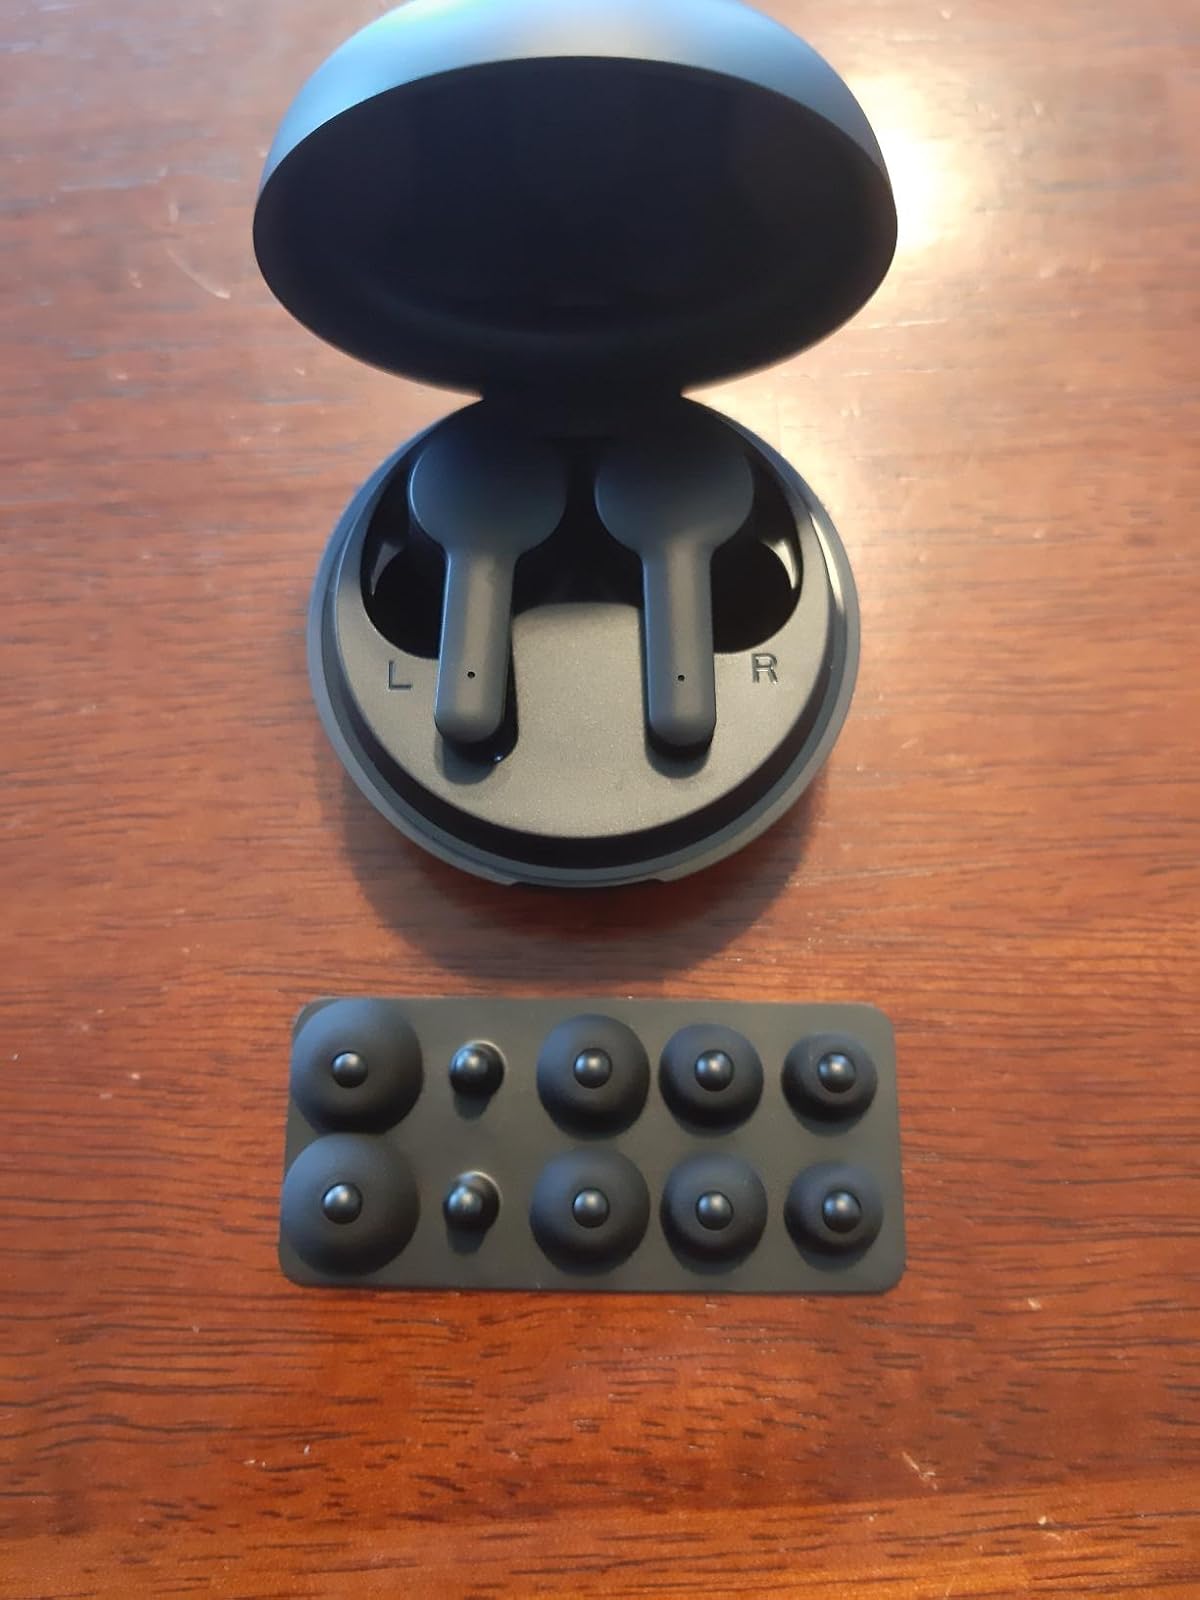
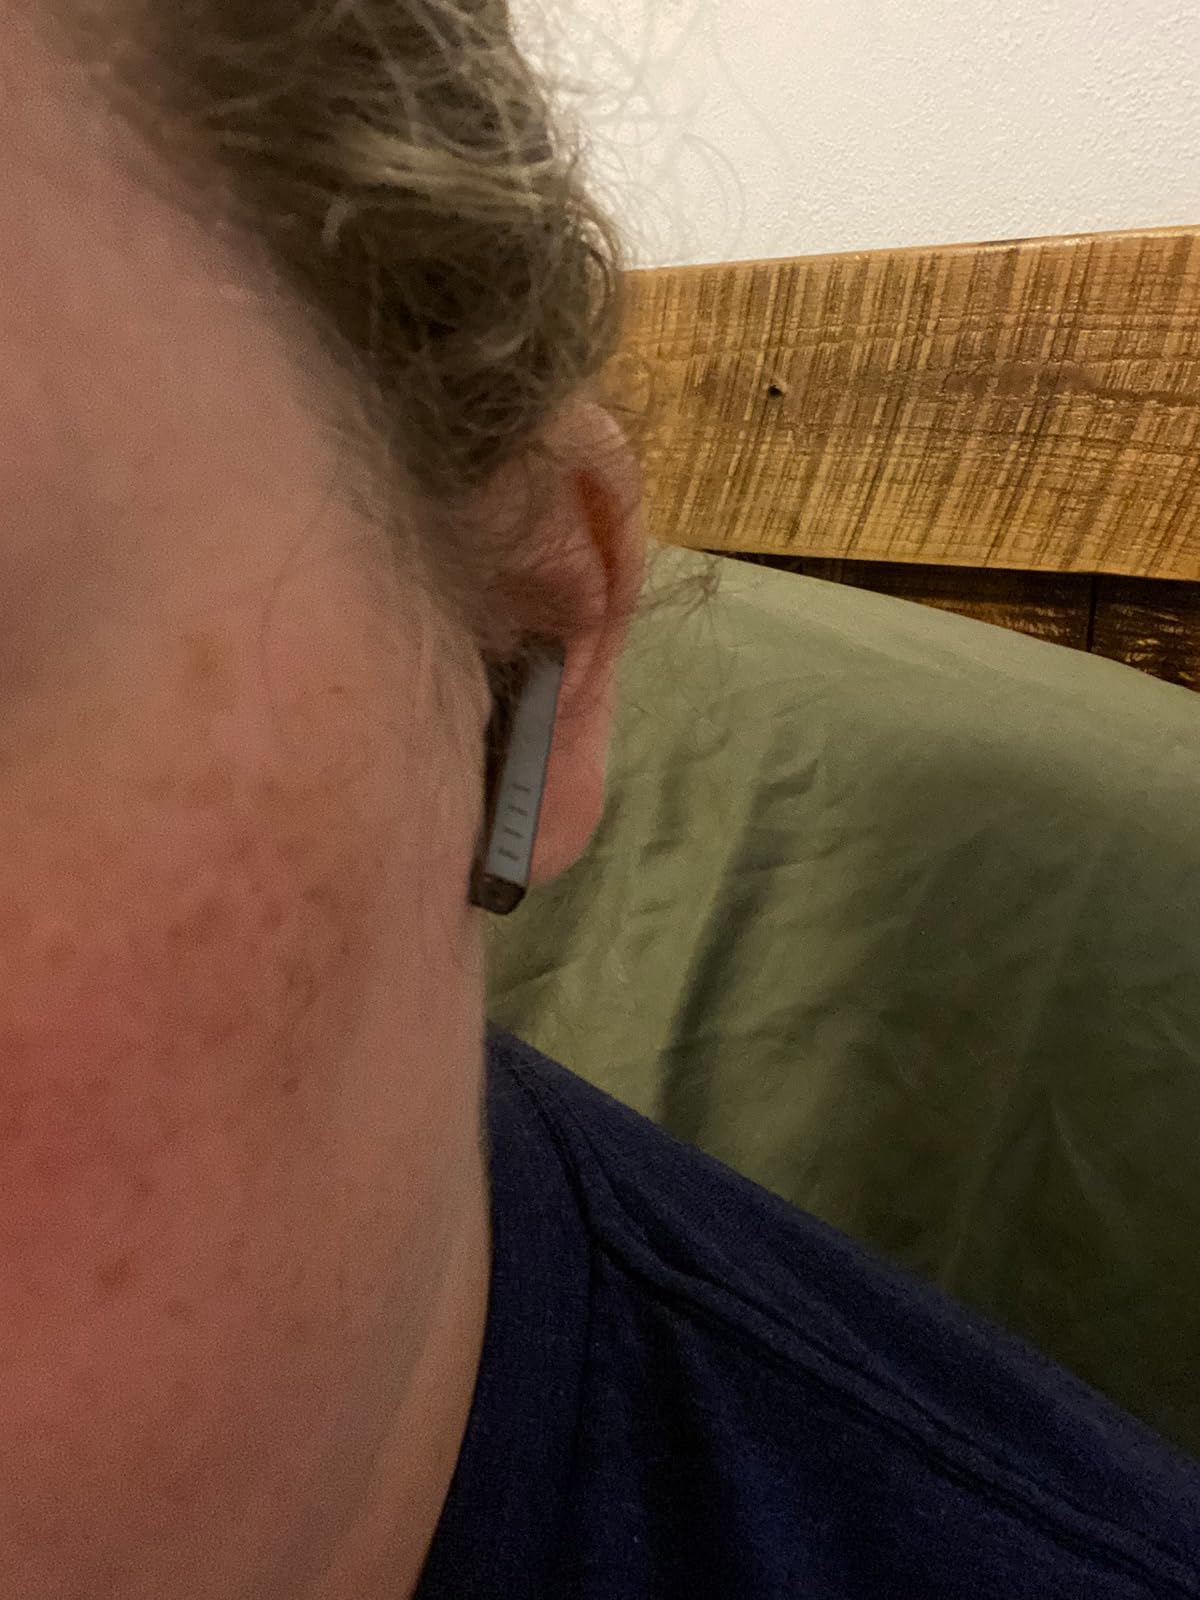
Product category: earbuds
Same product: no